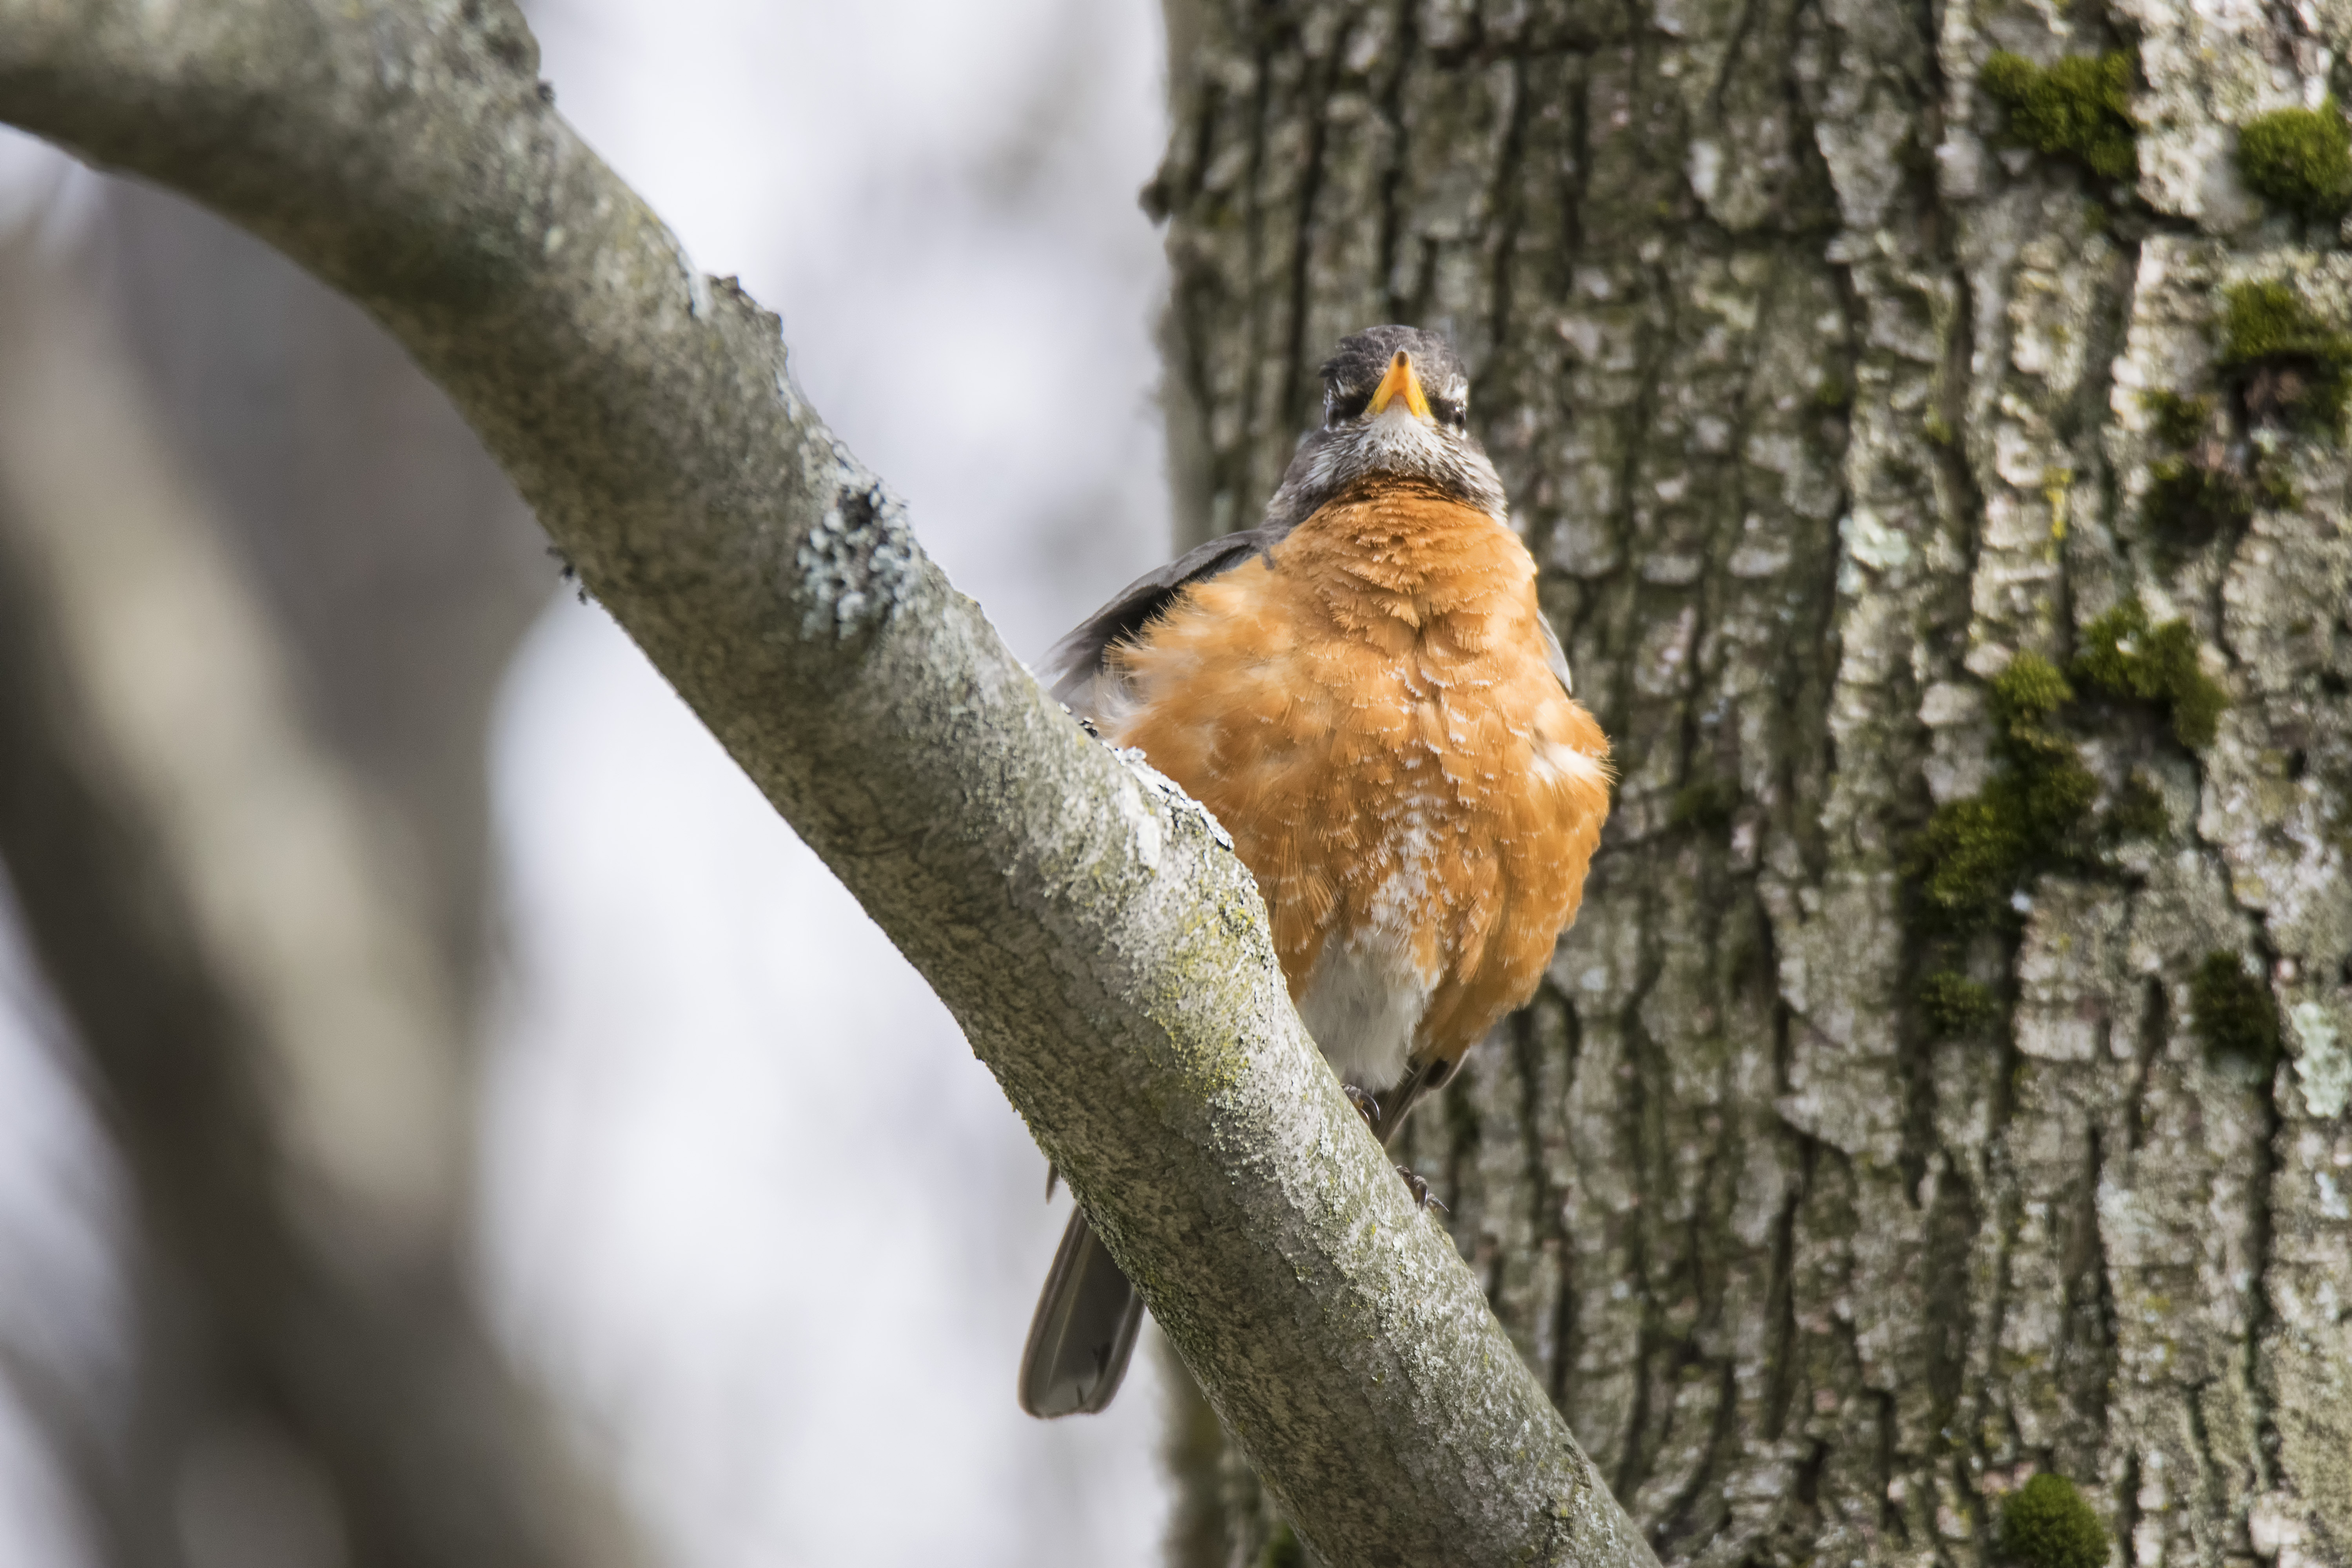
tree, nature, branch, bird, leaf, wildlife, spring, beak, robin, fauna, american, canada, vertebrate, quebec, sherbrooke, oiseau, merle, dam rique, old world flycatcher, perching bird, european robin